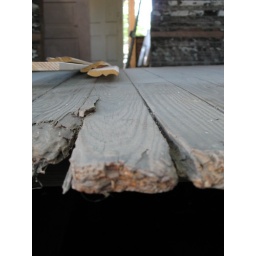
abandoned house in waxahachie... Two really old houses are just sitting in a lot... strange